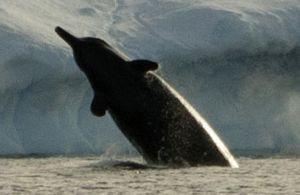
Cette liste commentée recense la mammalofaune aux îles Kerguelen. Elle répertorie les espèces de mammifères kergueleniens actuels et celles qui ont été récemment classifiées comme éteintes. Cette liste comporte 32 espèces réparties en six ordres et treize familles, dont trois sont « en danger », une est « vulnérable », une autre est « quasi menacée » et dix ont des « données insuffisantes » pour être classées.
Cette liste commentée recense la mammalofaune à l'archipel Crozet. Elle répertorie les espèces de mammifères crozetiens actuels et celles qui ont été récemment classifiées comme éteintes. Cette liste comporte 19 espèces réparties en cinq ordres et onze familles, dont une est « en danger », une autre est « vulnérable », une encore est « quasi menacée » et cinq ont des « données insuffisantes » pour être classées.
Cette liste commentée recense la mammalofaune de la Terre-Adélie. Elle répertorie les espèces de mammifères actuels de ce district des TAAF et celles qui ont été récemment classifiées comme éteintes. Cette liste comporte 17 espèces réparties en trois ordres et six familles, dont trois sont « en danger », deux sont « vulnérables » et trois ont des « données insuffisantes » pour être classées. À l'échelle française, par la liste rouge de l'UICN France, ces mammifères n'ont pas forcément les mêmes statuts que précédemment : quatre sont « non applicables ».